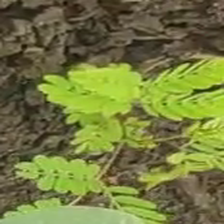
Weed species: Dwarf_cassia_(Chamaecrista pumila)